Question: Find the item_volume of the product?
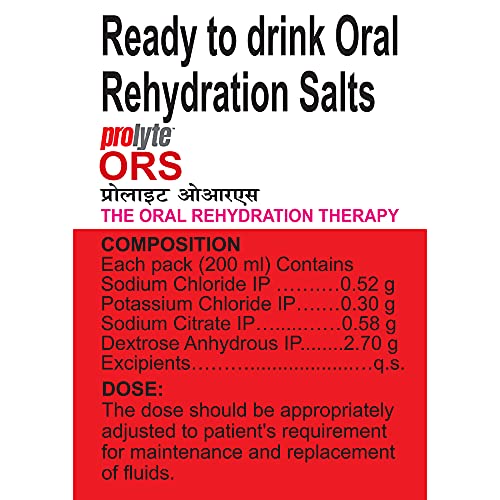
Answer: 200.0 millilitre